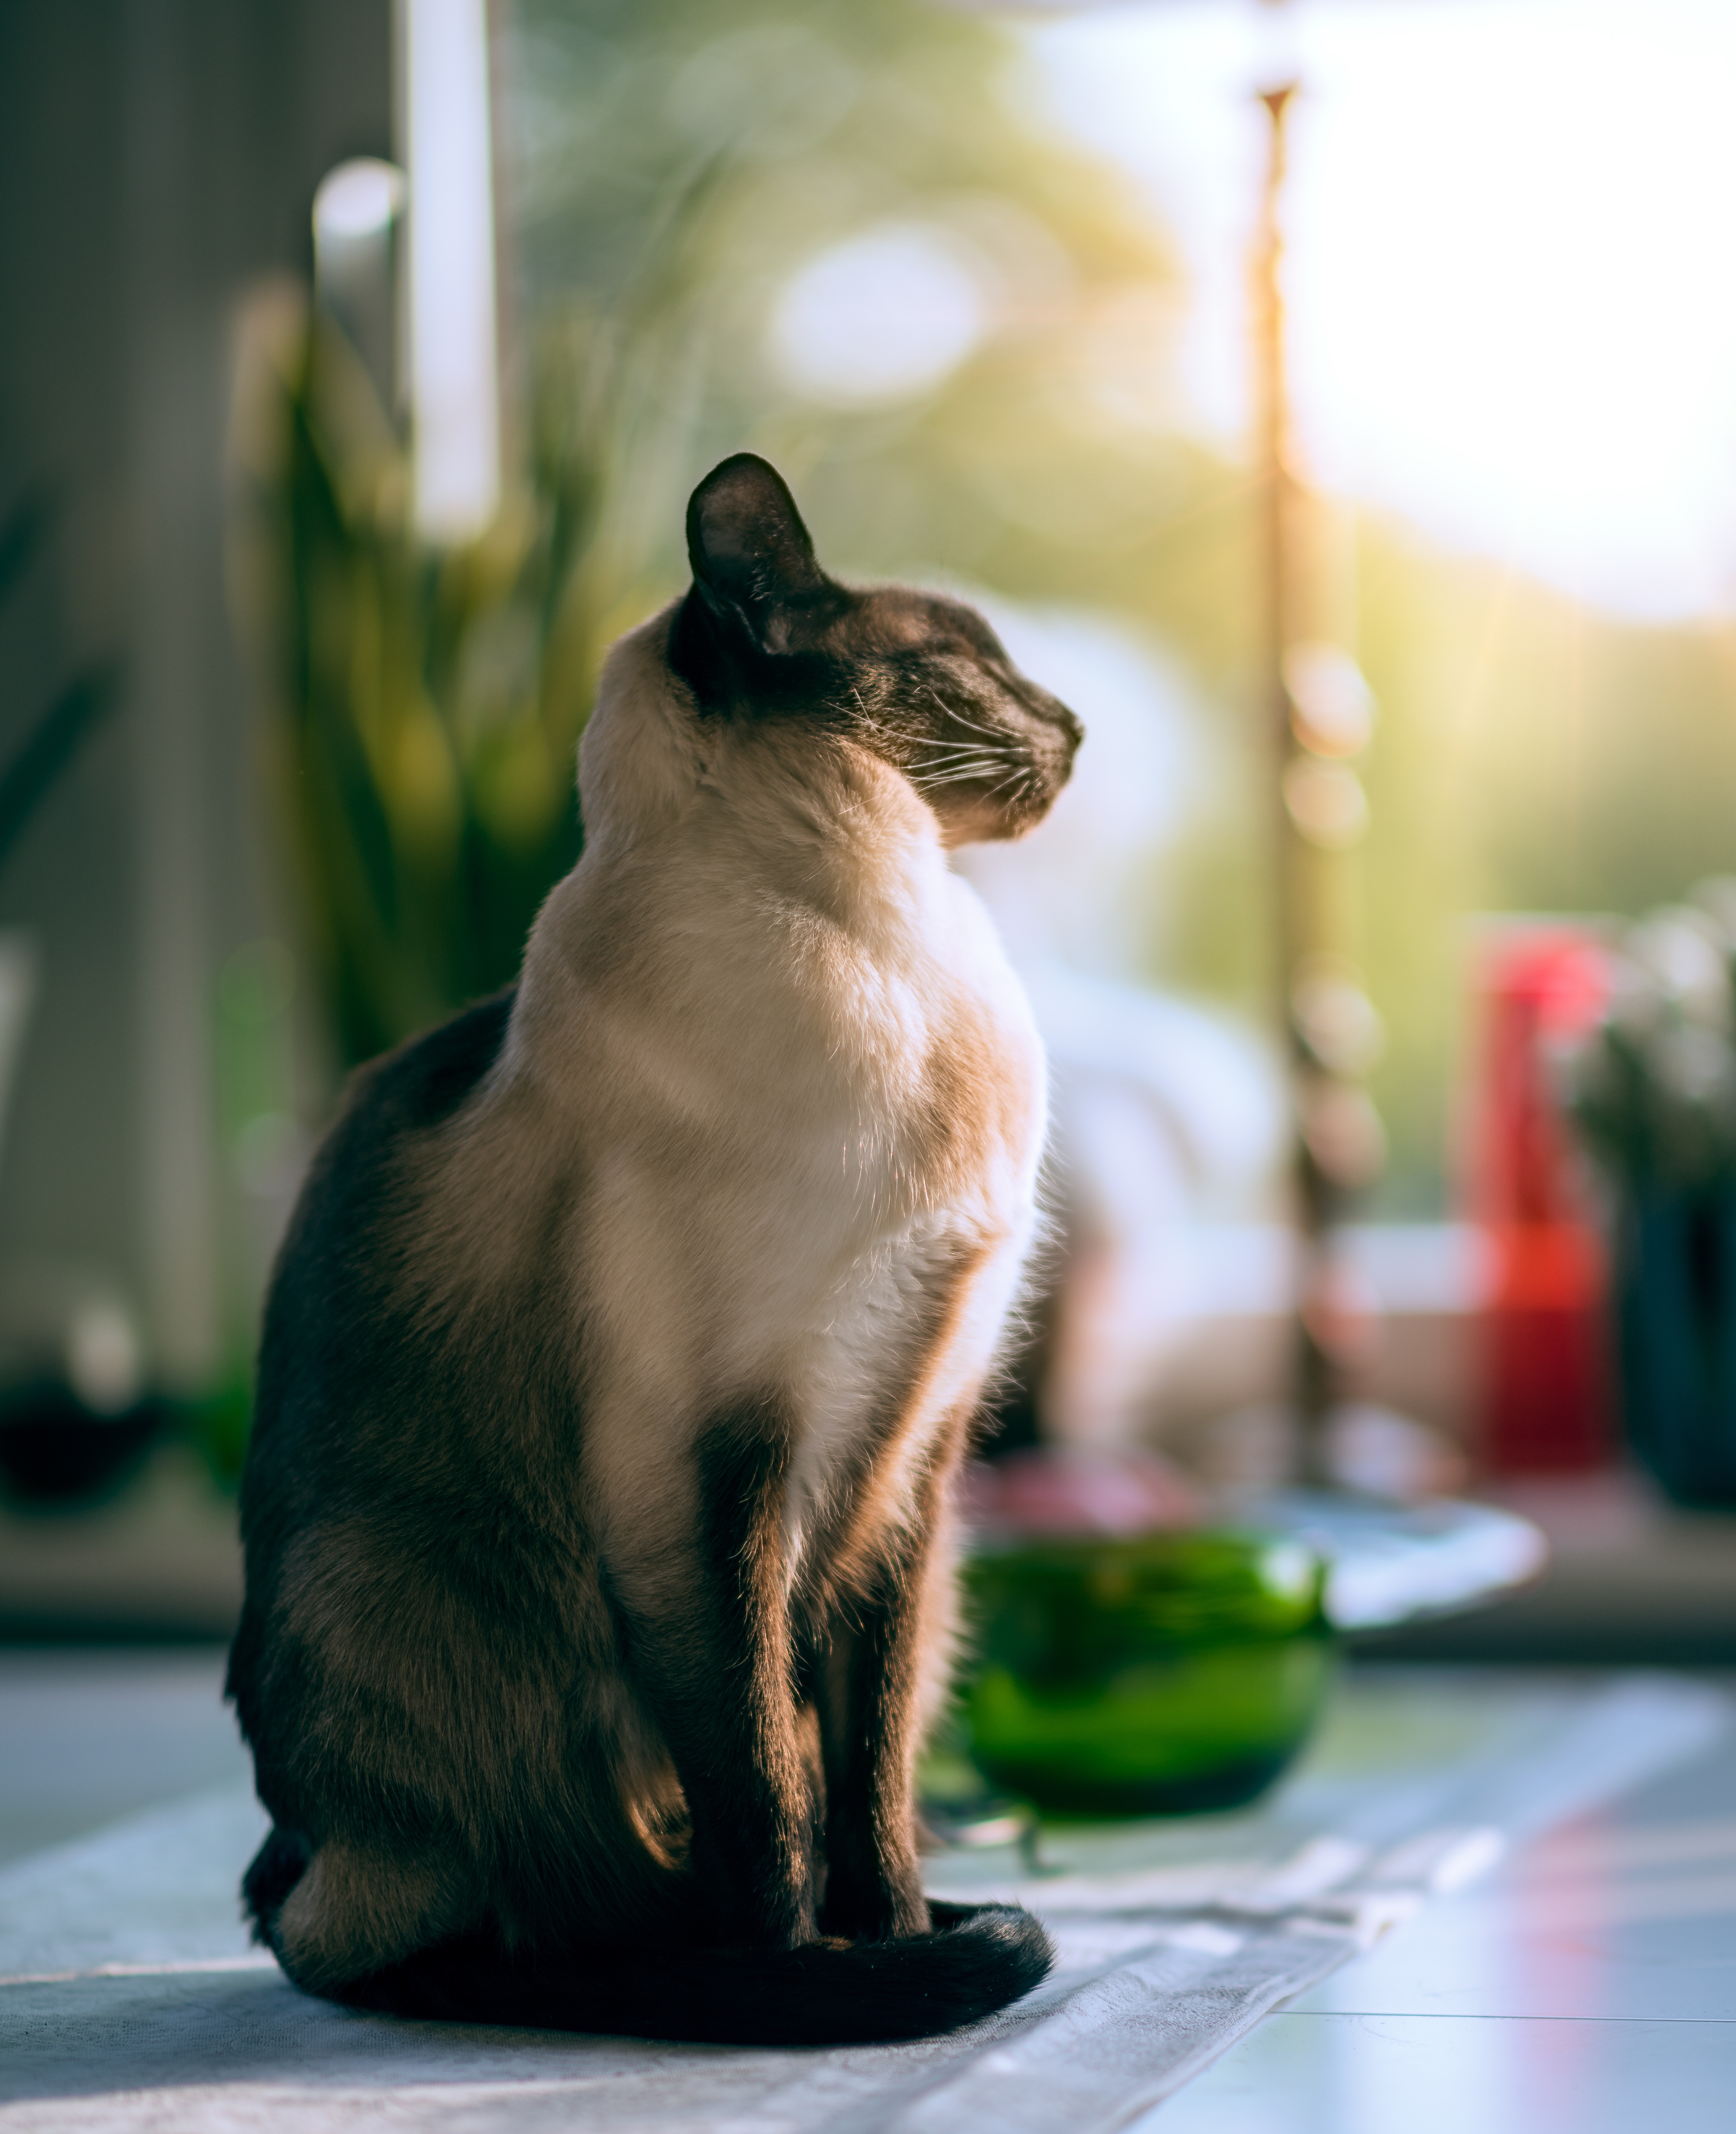
green, cat, mammal, black, whiskers, vertebrate, small to medium sized cats, cat like mammal